Olona mills

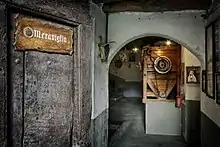
Interior of the Meraviglia mill in San Vittore Olona

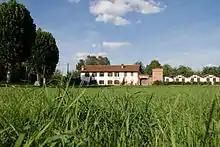
The Gajo-Lampugnani mill in Parabiago

Starting from the headwaters, the first historically significant milling plants encountered along the Olona are the Grassi mills in Varese, which were built between the 16th and 19th centuries. They were renovated for use as housing and have, on the exterior walls, some examples of sundials of great historical interest and a valuable fresco from 1675. Further south are the Sonzini mills in Gurone, which predate 1772 and were used for housing. They remained in operation until 1970. In Vedano Olona is located the Fontanelle mill. Already present in 1772, it possessed a grain mill and a press. It suffered initial abandonment in the 1920s, then was renovated in the 1970s and again abandoned in the following decade.